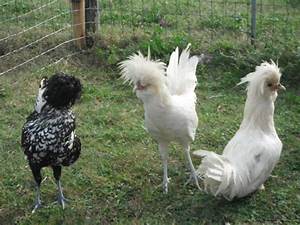
Label: gallina